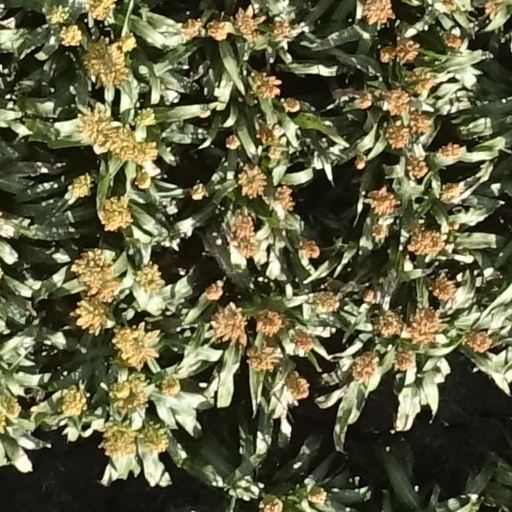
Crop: sorghum